Assassinio sul Tevere

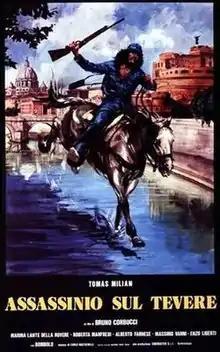

Assassinio sul Tevere ("Assassination on the Tiber") is a 1979 Italian "poliziottesco"-comedy film directed by Bruno Corbucci. It is the sixth chapter in the Nico Giraldi film series starred by Tomas Milian.